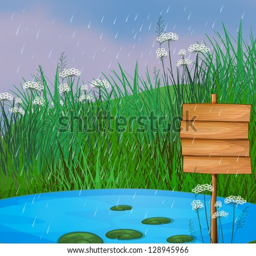
illustration of a pond and the wooden signboard